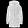
Label: Coat